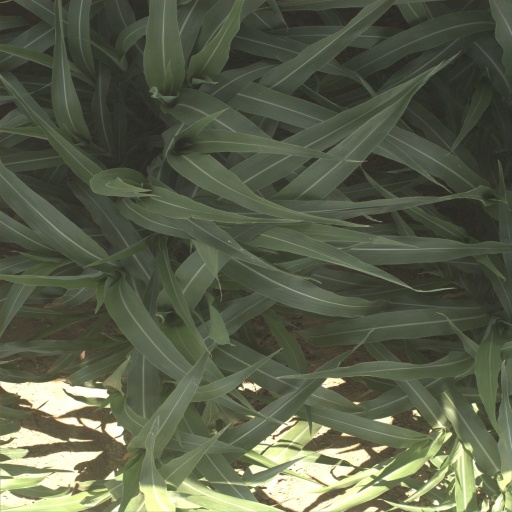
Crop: sorghum